Huntington Wilson

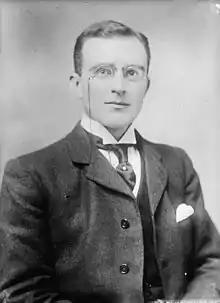
Huntington Wilson

Francis Mairs Huntington Wilson (December 15, 1875 – December 31, 1946) was a United States diplomat and author who served as United States Assistant Secretary of State from 1909 to 1913.